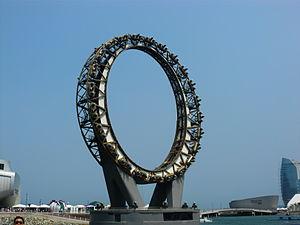
L'Exposition Spécialisée Yeosu 2012, ou Expo 2012 Yeosu, est une Exposition internationale reconnue par le Bureau international des Expositions se déroulant pendant trois mois, du 12 mai au 12 août 2012, à Yeosu dans la province de Jeollanam, en Corée du Sud. C’est la deuxième Exposition internationale en Corée approuvée par le après l’Exposition spécialisée de Daejeon en 1993.